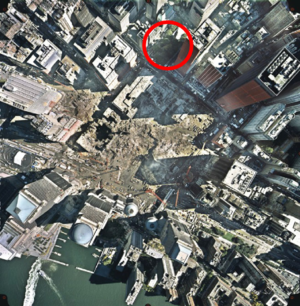
situation de la chapelle Saint-Paul (entourée en rouge)
La chapelle Saint-Paul est une chapelle épiscopalienne qui se trouve au sud de l'arrondissement de Manhattan, dans la ville de New York. Son entrée se trouve à l'est sur Broadway au numéro 209. Elle appartient à la paroisse de Trinity Church, l'église voisine dont elle dépend. Construite au XVIIIᵉ siècle, cette chapelle constitue la plus ancienne église de Manhattan encore debout. Comme son nom l'indique, elle est placée sous le patronage de saint Paul. Lieu symbolique de l'histoire de la ville, elle échappe aux flammes du Grand Incendie de 1776 et, bien que située à proximité du World Trade Center, elle subit peu de dommages et sert de lieu de repos pour les pompiers et les secouristes au moment des attentats du 11 septembre 2001.